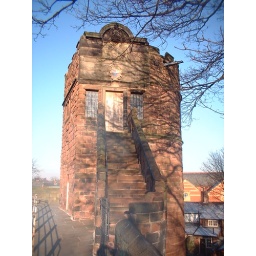
One of the towers on the walls around Chester